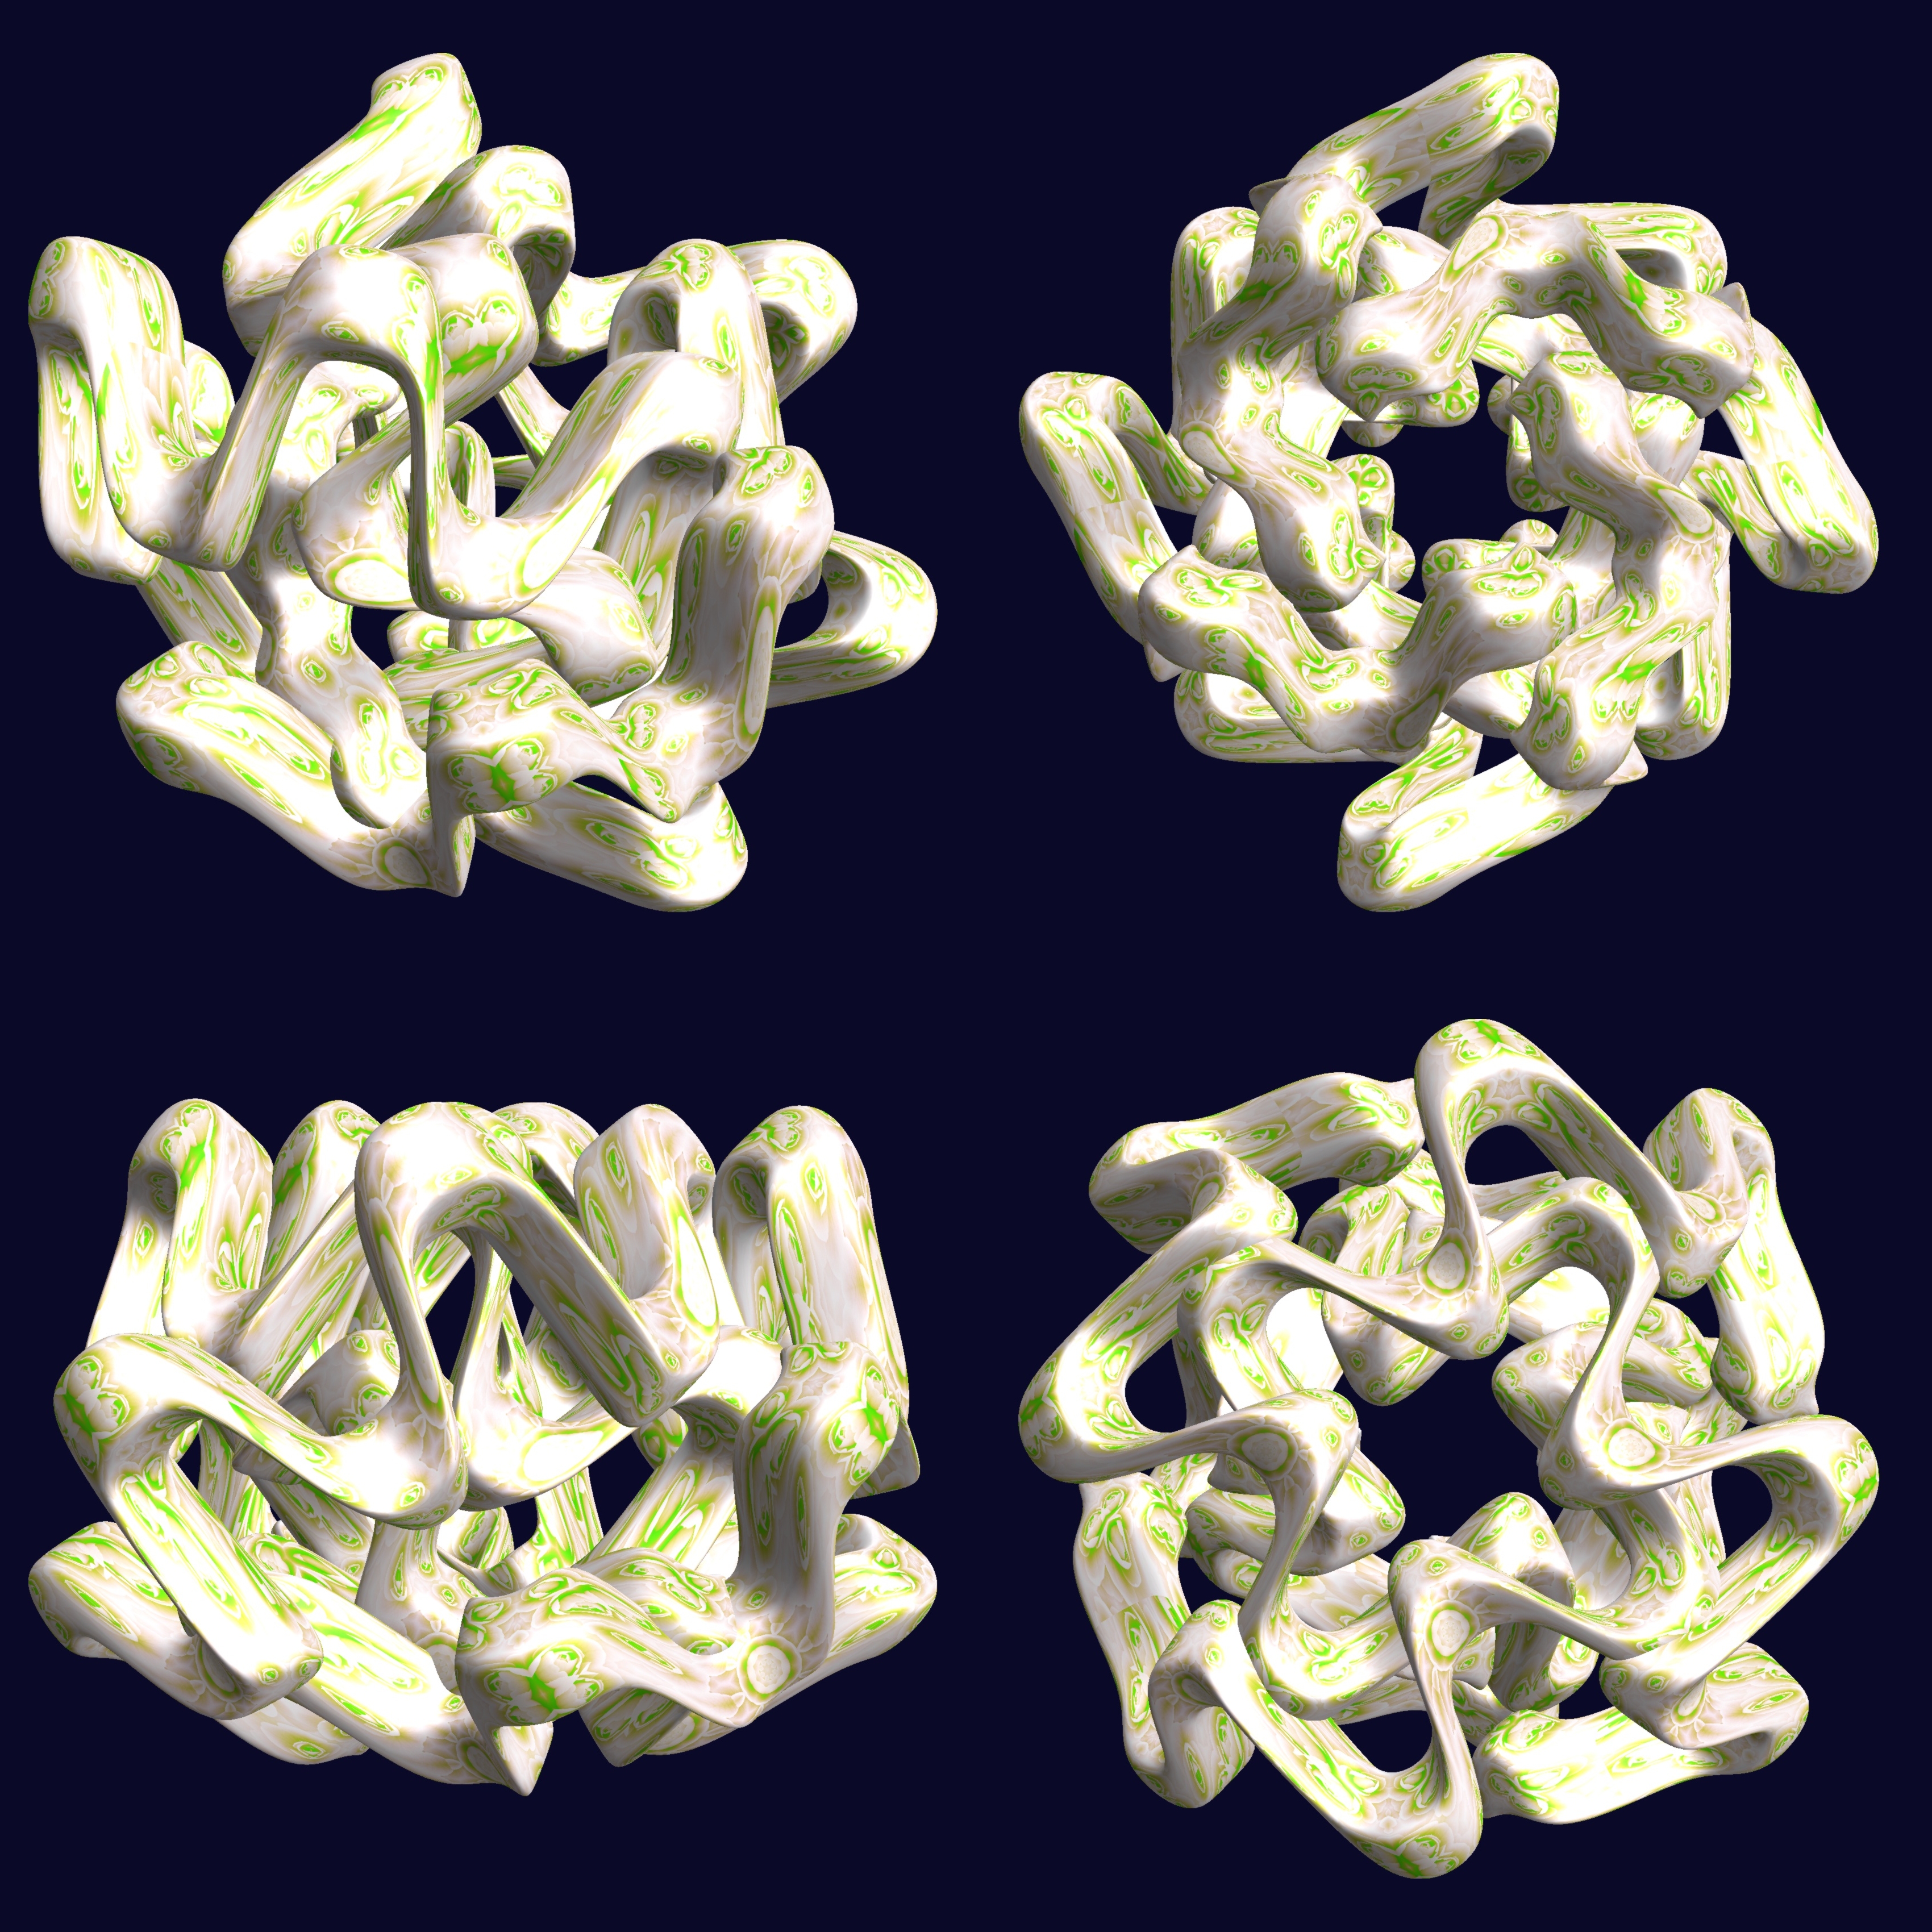
hand, abstract, structure, texture, pattern, geometry, jewellery, sculpture, art, design, symmetry, 3d, graphic, shape, torus, mathematica, cg, parametricplot3d, code, program, algorithm, mapping, geometricsculpture, hexagram, fashion accessory